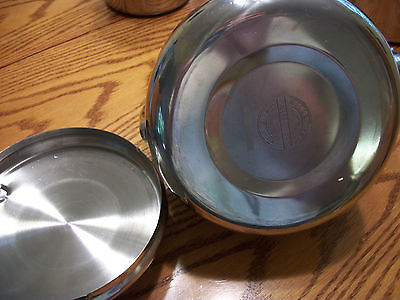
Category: kettle